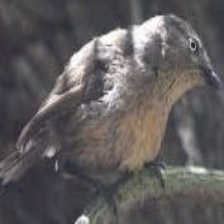
Species: WRENTIT
Scientific name: CHAMAEA FASCIATA